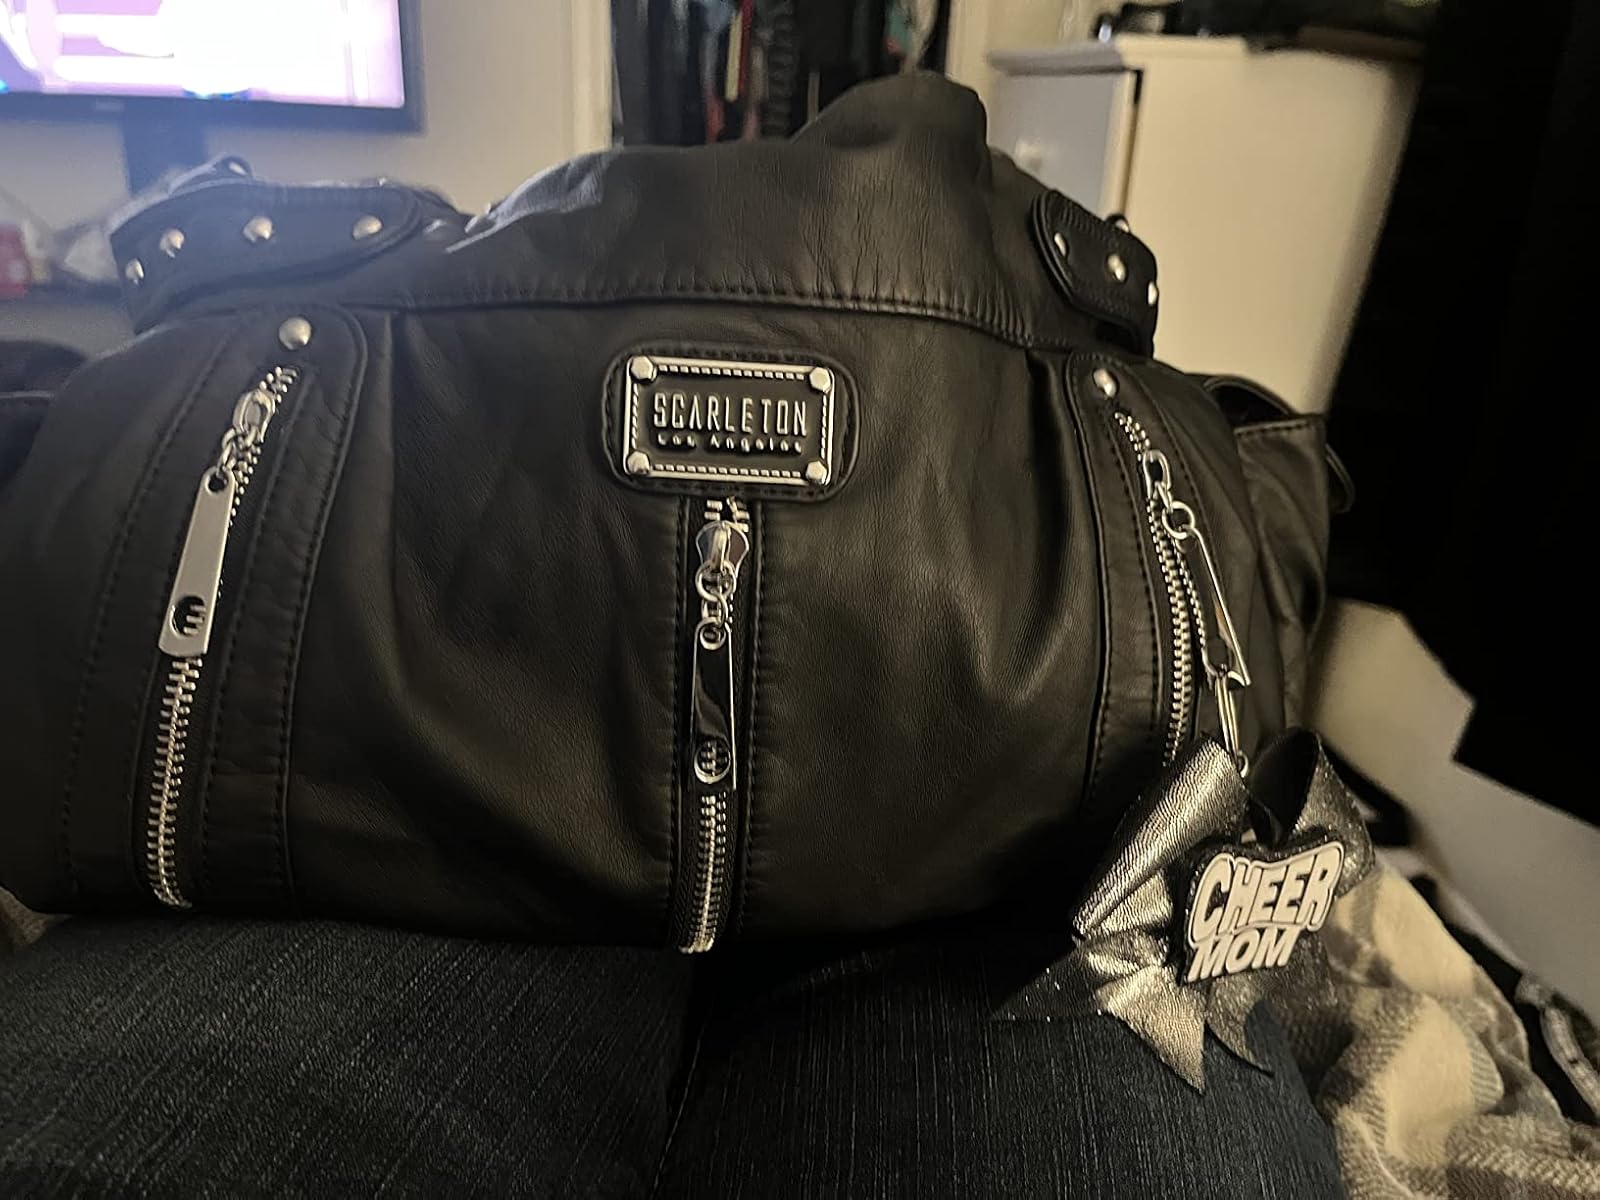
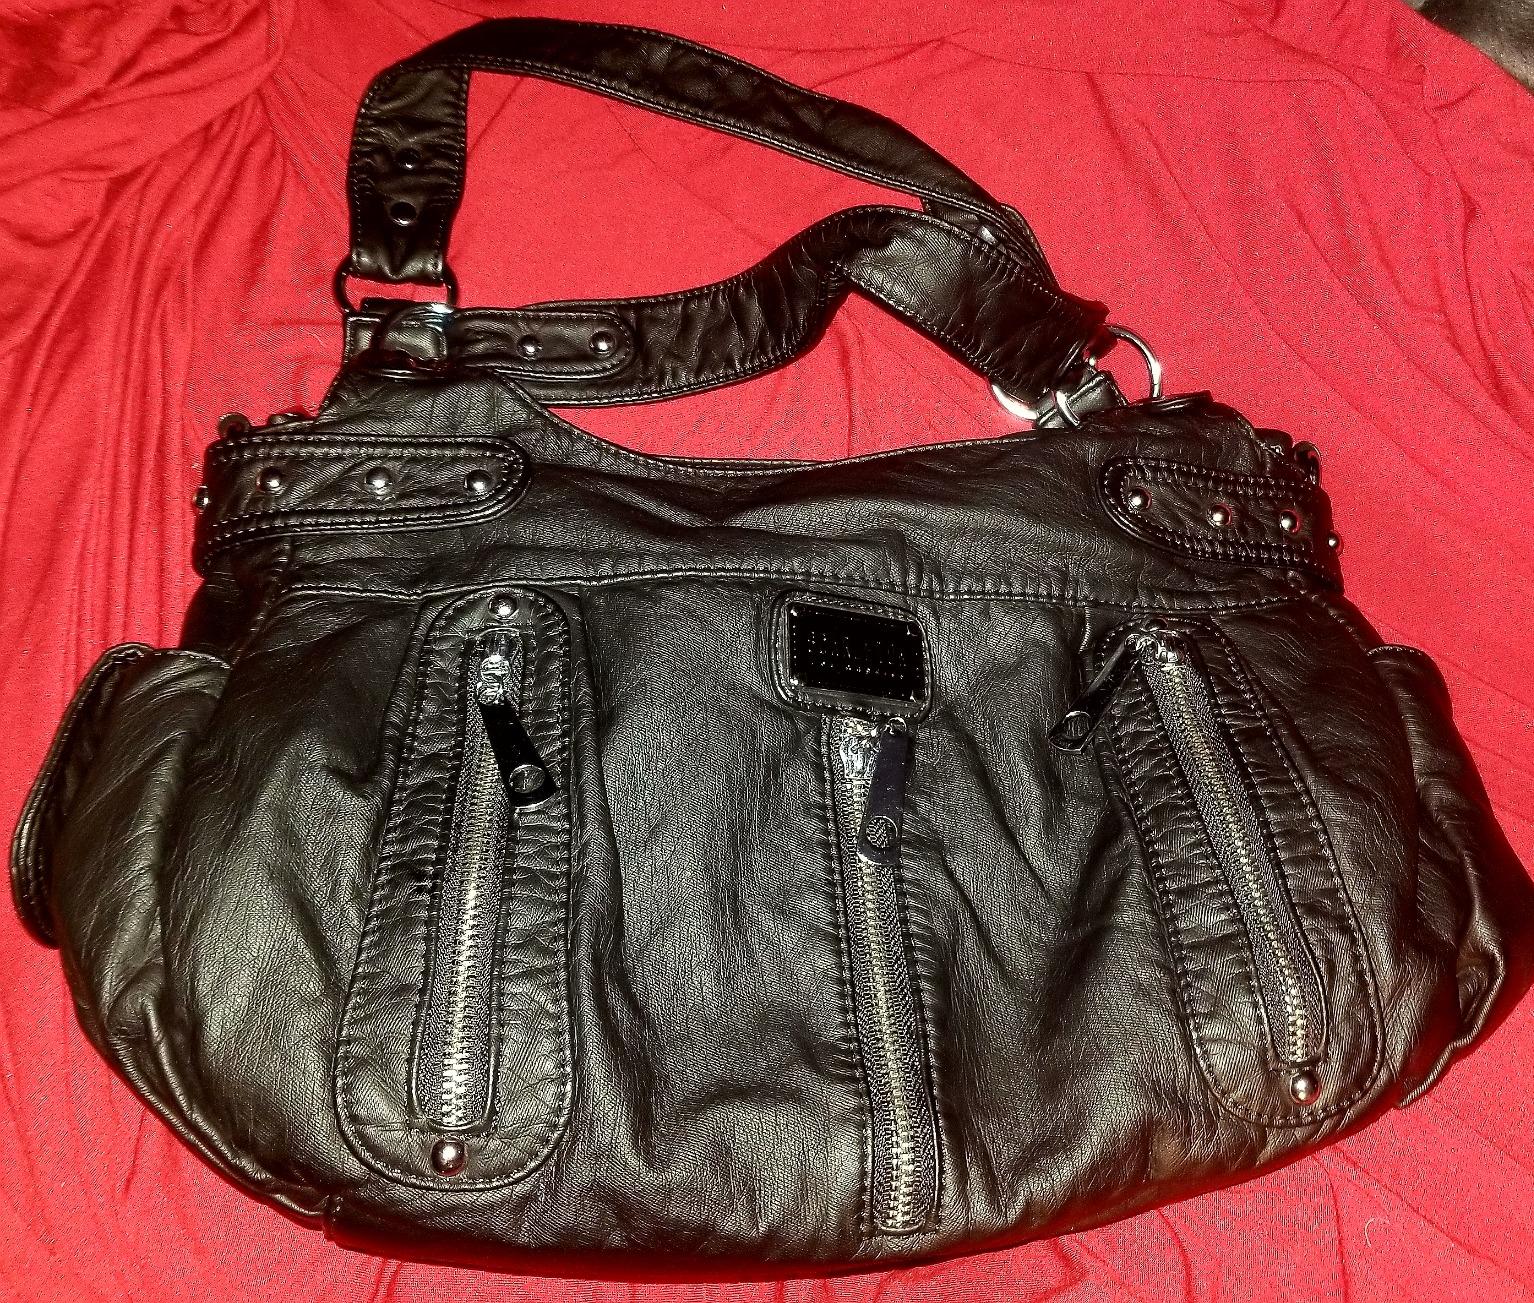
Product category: accessories_handbag
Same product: yes